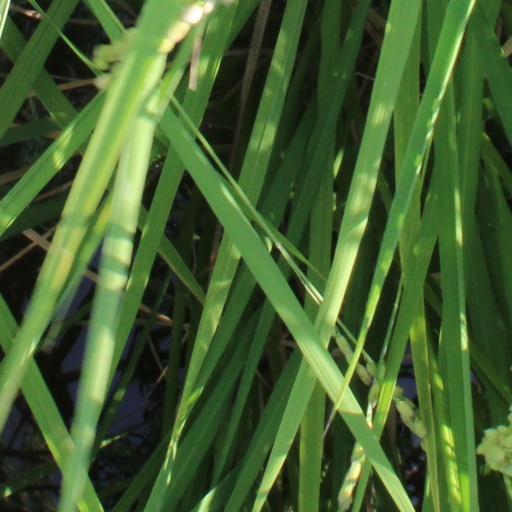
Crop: rice